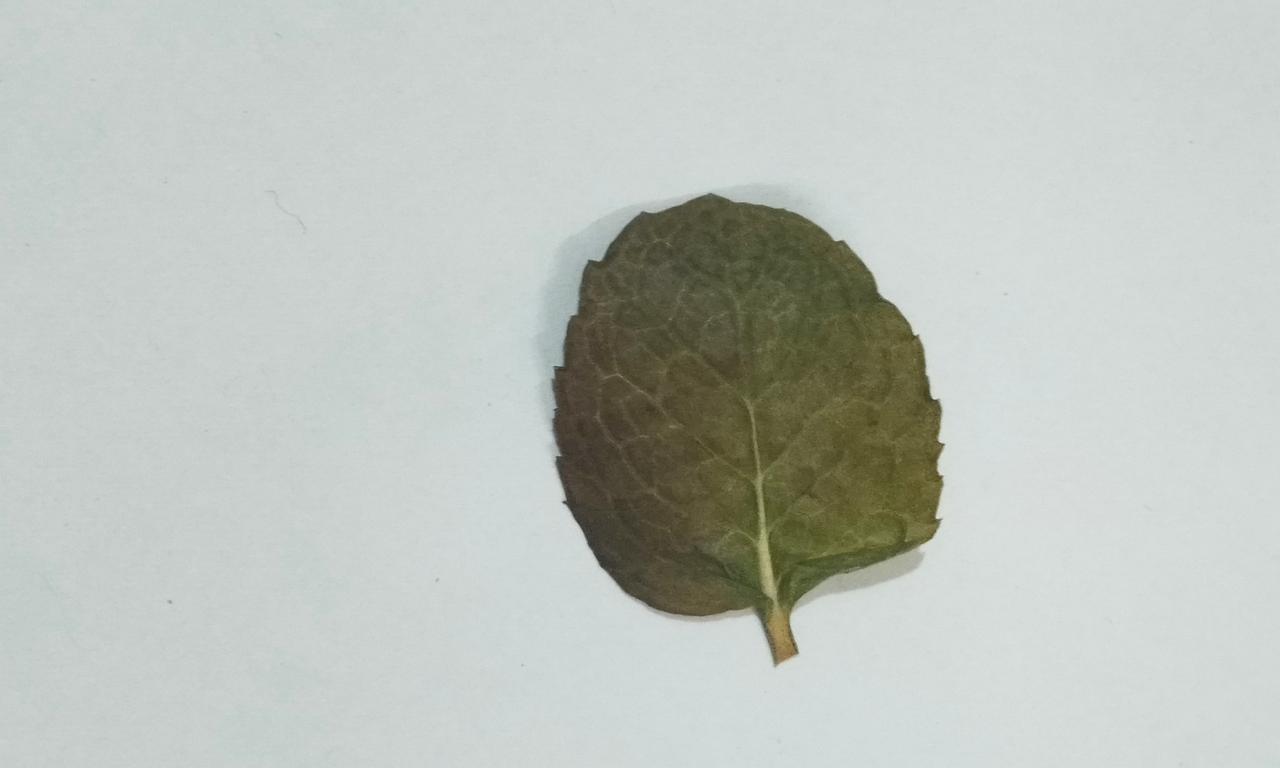
Label: Dried